Childcraft

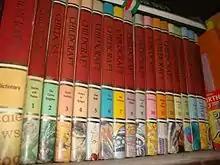
File photo of "Childcraft" at a house in India

The "Childcraft" series was originally created in 1934 by W. F. Quarrie & Company, then publishers of the "World Book" encyclopedia. The series' title was "Childcraft – The How and Why Library."